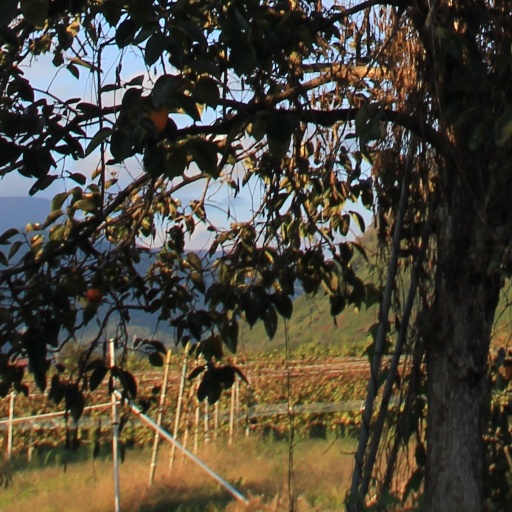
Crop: grape